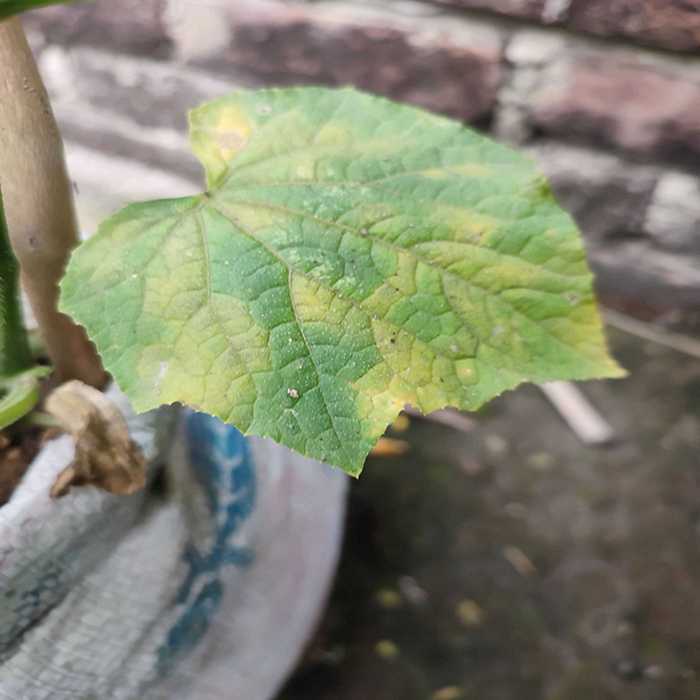
Plant: Cucumber
Label: Downy mildew